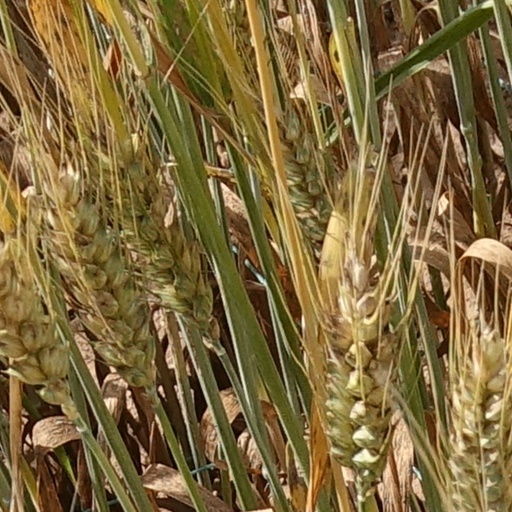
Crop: wheat